The Goof

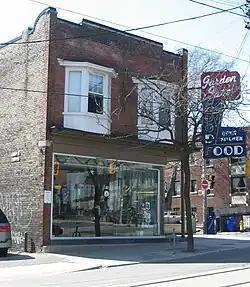
The Goof

The Goof, officially the Garden Gate Restaurant, is a well known eatery in the Beaches neighbourhood of Toronto. Founded in 1952, it serves Canadian Chinese cuisine as well as diner fare such as breakfast and hamburgers. Its nickname comes from the restaurant's neon sign. The word "good" is vertical on the sign and "food" horizontal, so when at some point in its history the "d" in "good" burnt out, it read "Goo F". It is today near universally referred to as The Goof by media and locals, while the official name remains Garden Gate.